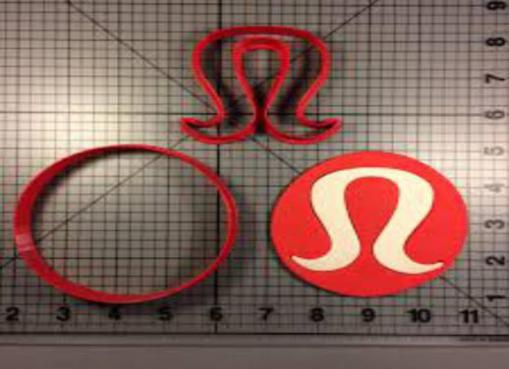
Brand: lululemon athletica-2
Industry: Sports